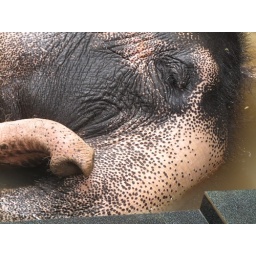
relaxing elephant getting a bath in kerala